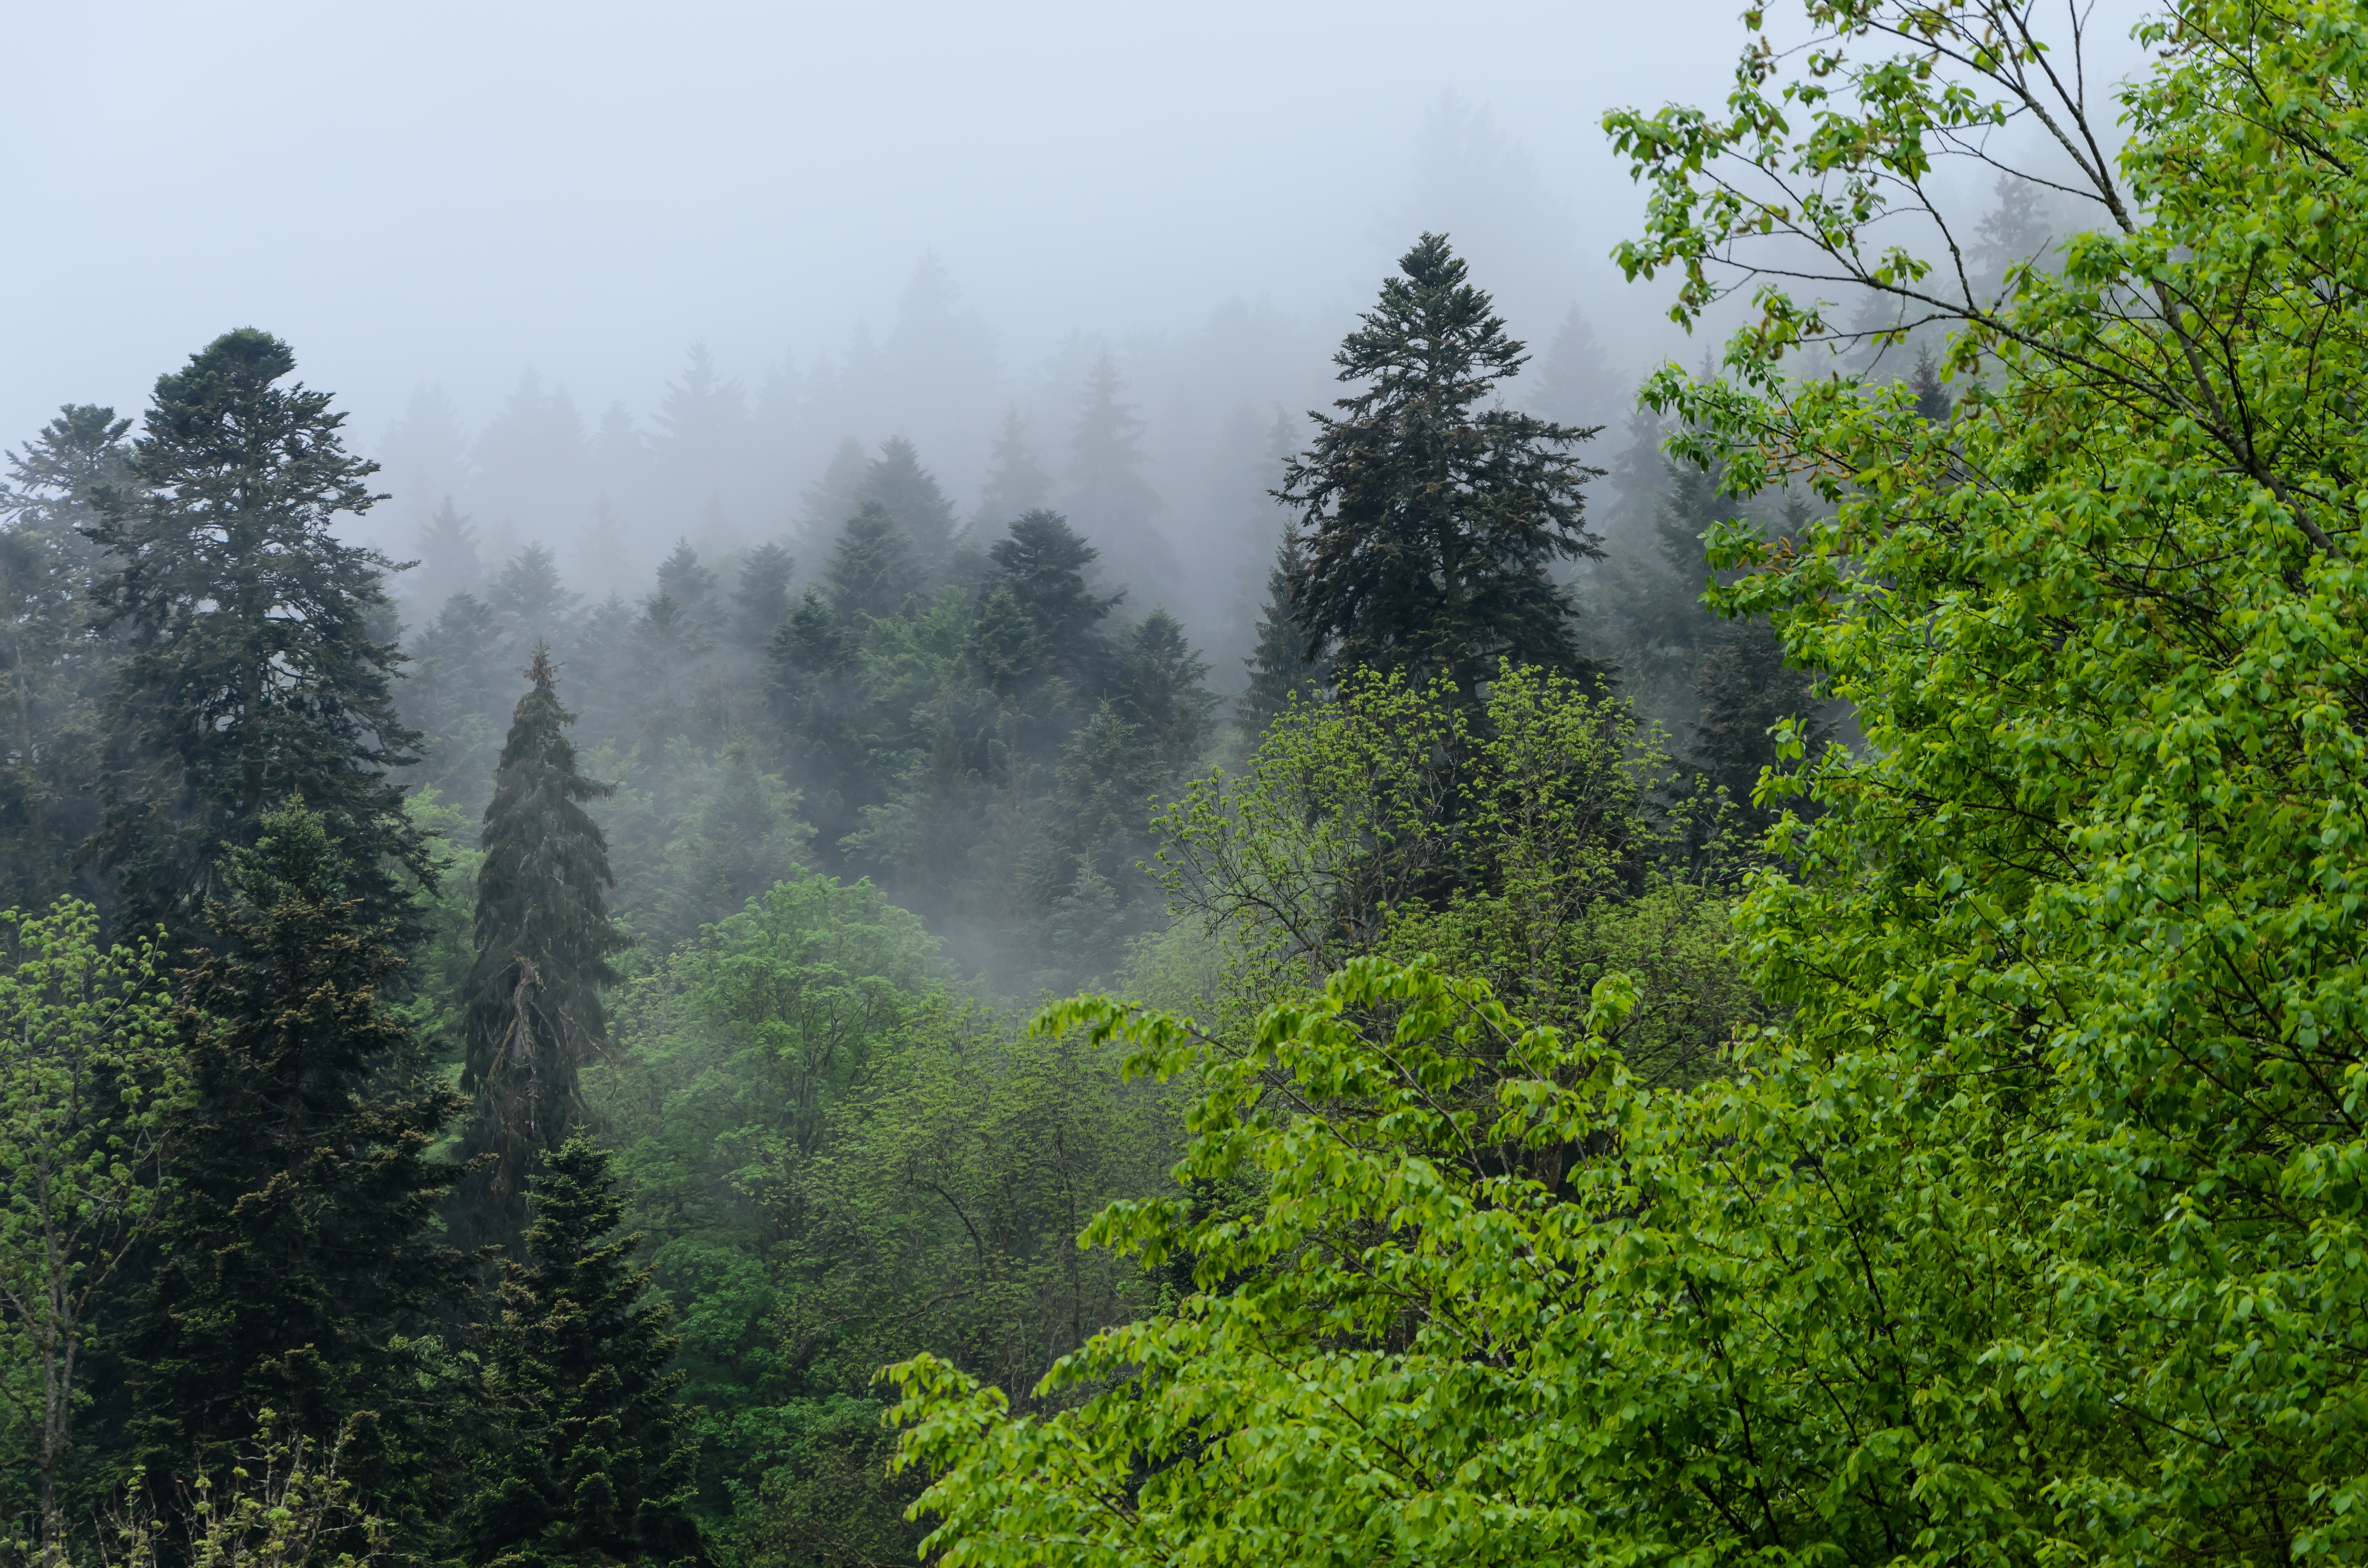
tree, nature, forest, wilderness, mountain, fog, mist, mountain range, green, jungle, national park, ridge, trees, vegetation, rainforest, germany, woodland, habitat, ecosystem, black forest, biome, triberg, old growth forest, natural environment, geographical feature, atmospheric phenomenon, temperate broadleaf and mixed forest, temperate coniferous forest